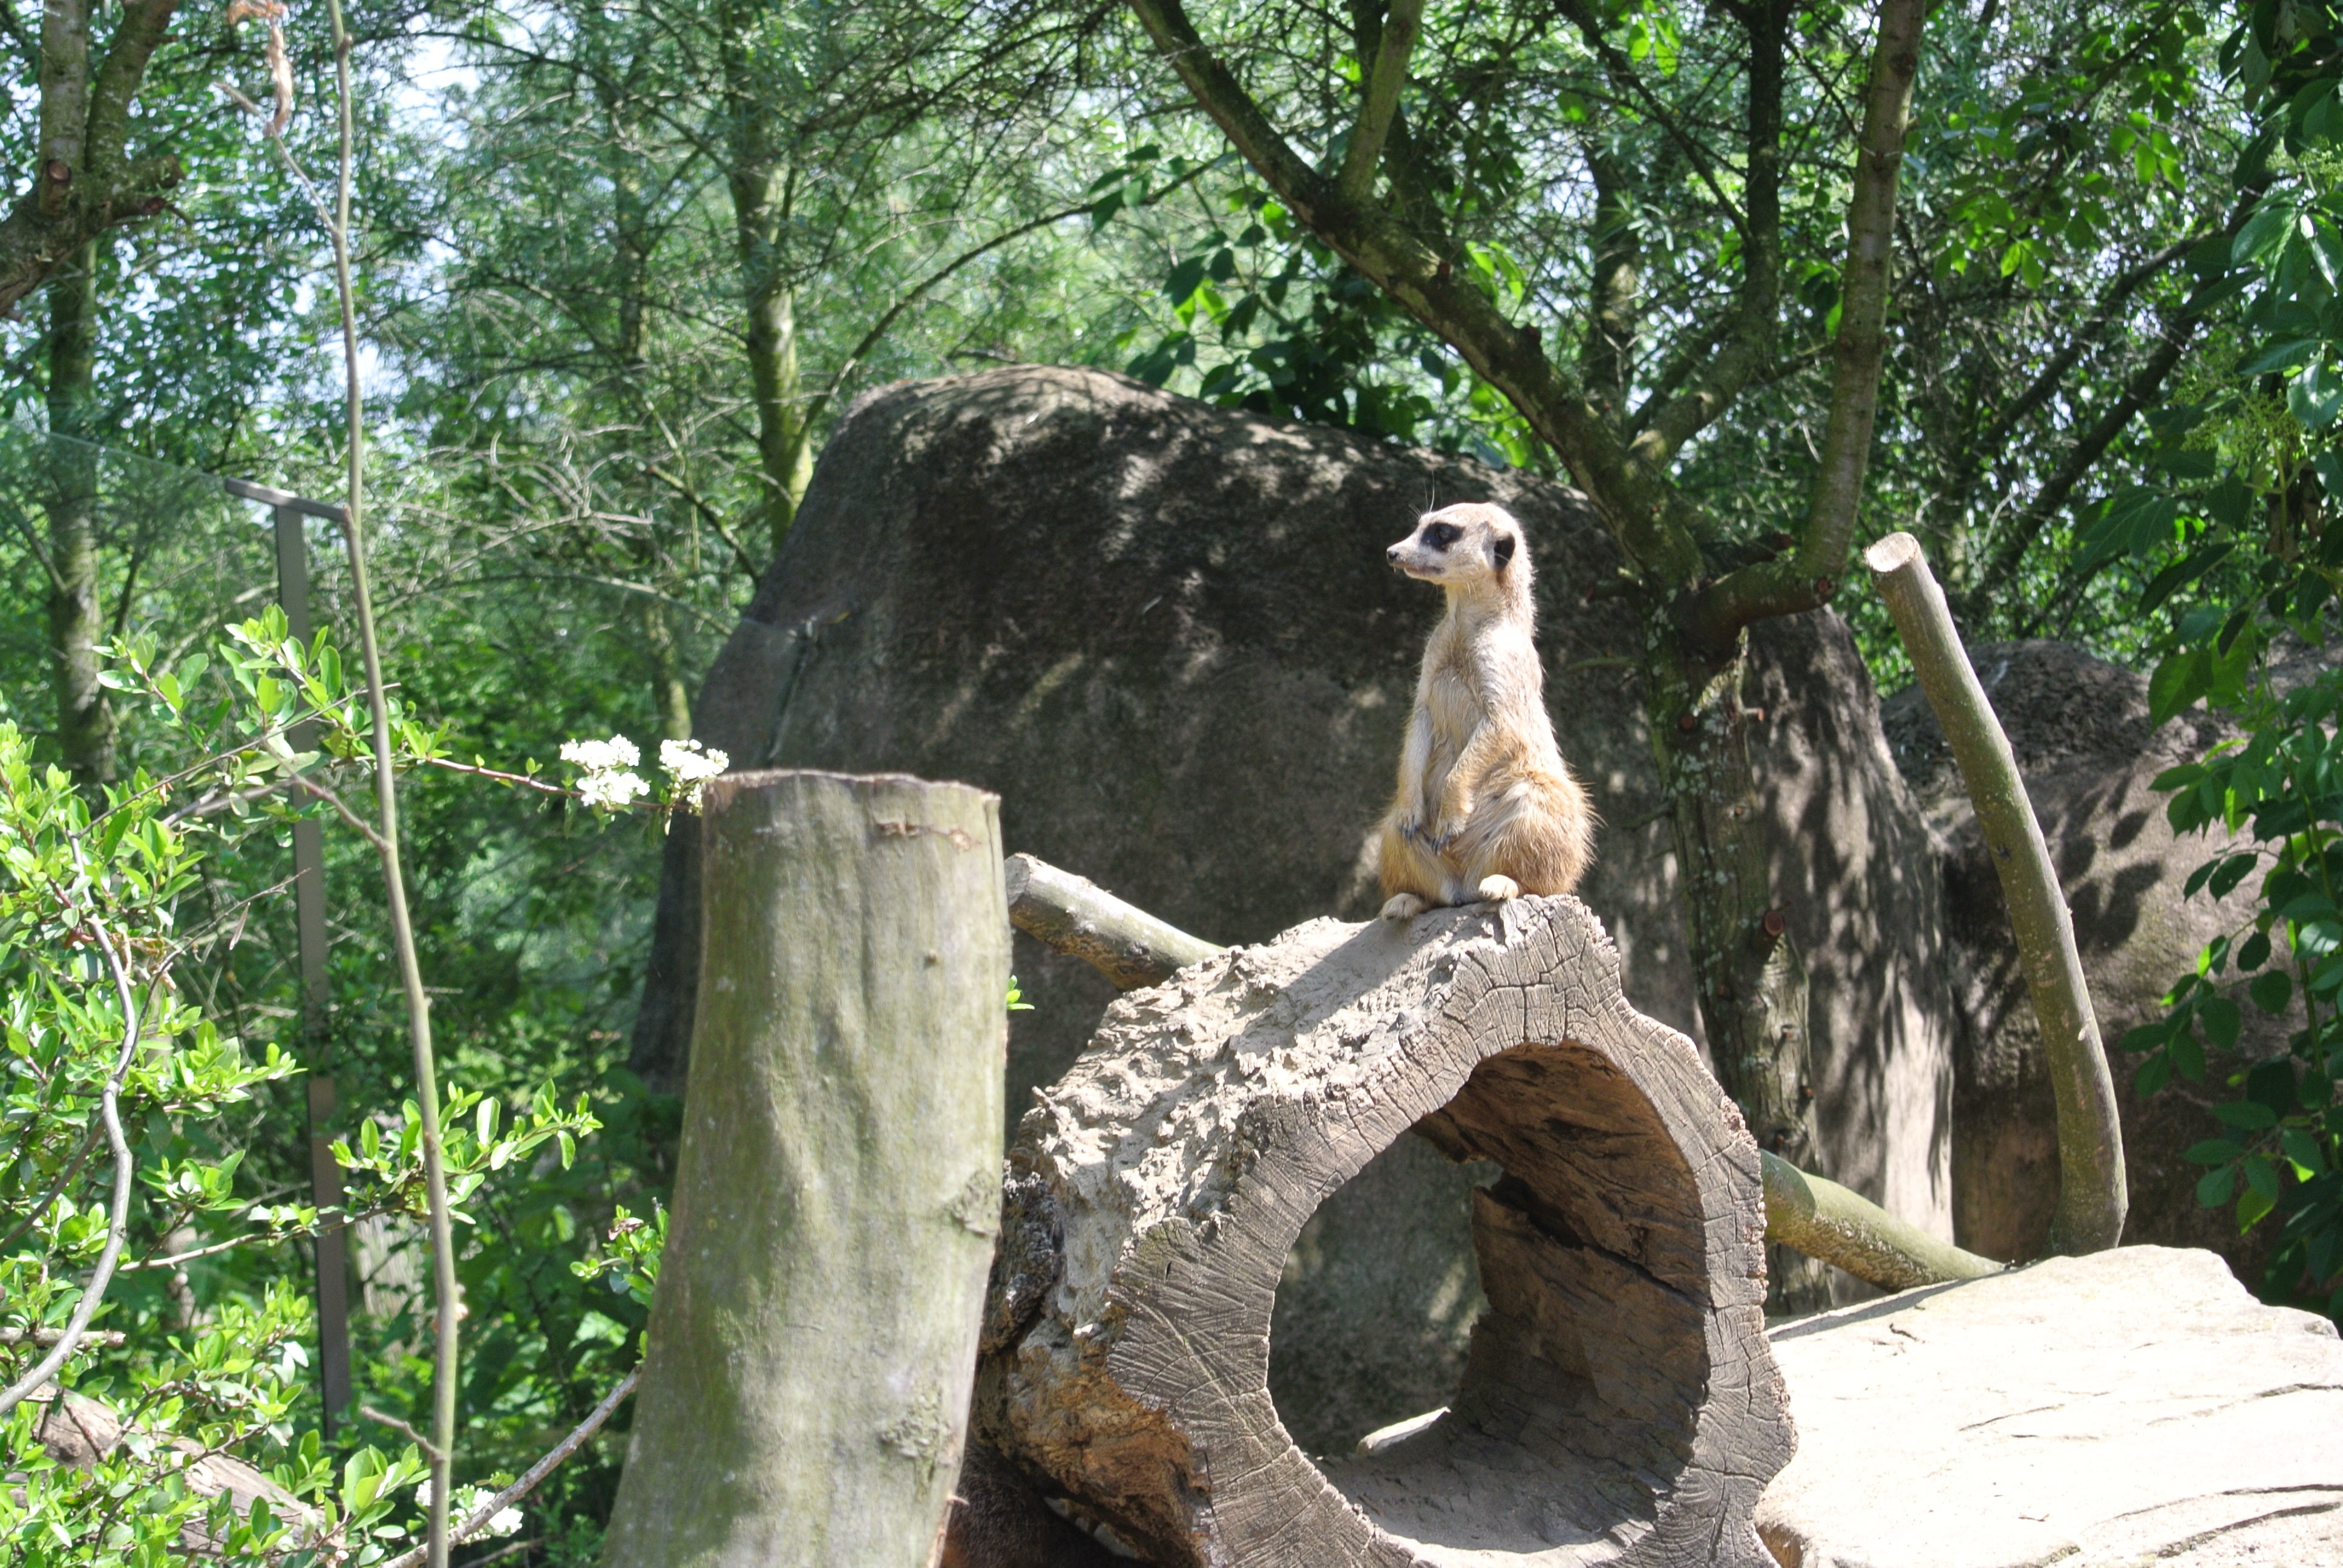
watch, animal, recreation, wildlife, zoo, jungle, fauna, rainforest, guard, ausschau, outdoor recreation, earth peoples